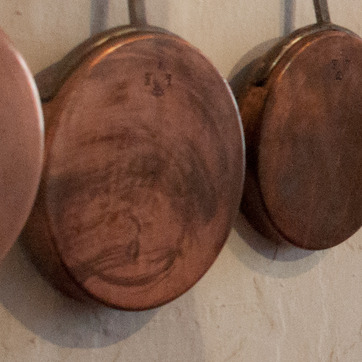
Material: metal